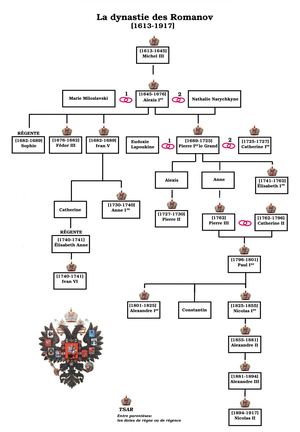
Graphique chronologique, les dynasties des Romanov (1613-1917)
La Russie, en forme longue la fédération de Russie, est un état fédéral transcontinental. Elle est l'héritière de l'Empire russe et l'état continuateur de l'Union des républiques socialistes soviétiques.